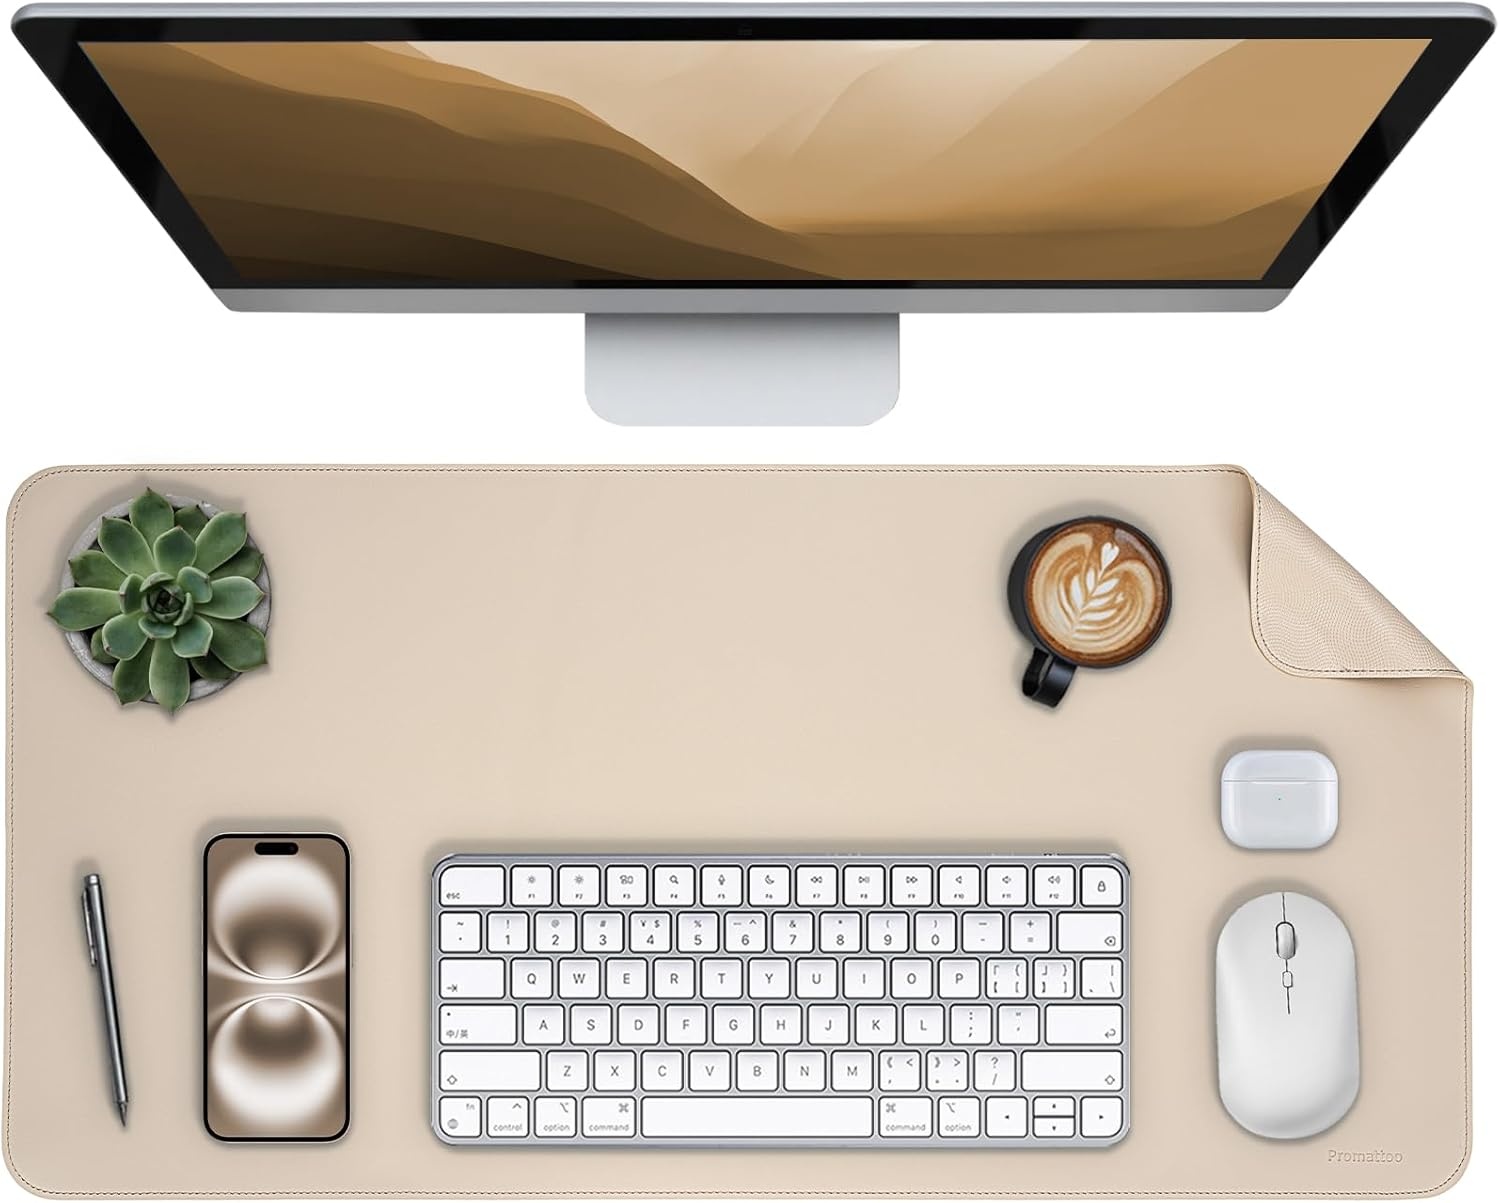
Oversized Non-Slip Desk Pad Protector – Grips Desk Firmly, Anti-Slip Like You've Never Seen! Vegan Leather Waterproof Laptop Mat for Keyboard & Mouse – Large Office Pad– Warm Beige
Overview Material : Faux Leather Size : 23.6" x 13.7" Color : Warm Beige Brand : PROMATTOO Shape : Rectangular About this item 【Upgraded Anti-Slip Base – Stays Firmly in Place】 This leather desk protector mat features a textured anti-slip base that grips your desk better than traditional PU desk pads. Whether you’re typing, writing, or gaming, the desk mat laptop stays flat and stable on wood, glass, or metal desktops—ideal for all-day use. 【10 Elegant Colors – Match Any Style】 Elevate your setup with this faux leather desk pad, available in 10 modern colors to suit your space. Whether you prefer a professional leather office pad or a cozy laptop desk mat, Promattoo offers style and function in one. 【7 Sizes – From Compact to Executive Desks】 Our desk pad protector large is available in 7 sizes to fit any workspace. From small study corners to wide office tables, it works perfectly as a desk pad for laptop, keyboard, and mouse, helping you stay organized and productive. 【Multi-Purpose Use – More Than a Desk Pad】 Designed for versatility, this laptop pad for desk doubles as a writing surface, mouse pad, or leather desk protector. Use it for work, school, or home—it’s ideal for journaling, browsing, gaming, or makeup application. 【Gift-Ready Tube – Premium Desk Upgrade】 Arrives rolled in a kraft tube—ready for gifting. A thoughtful choice for coworkers, students, or remote workers. This waterproof desk pad not only protects your surface but also adds texture and sophistication to your setup.
Brand: AFRICA Office Supplies Shop
Category: Office Supplies > Desk Pads & Blotters